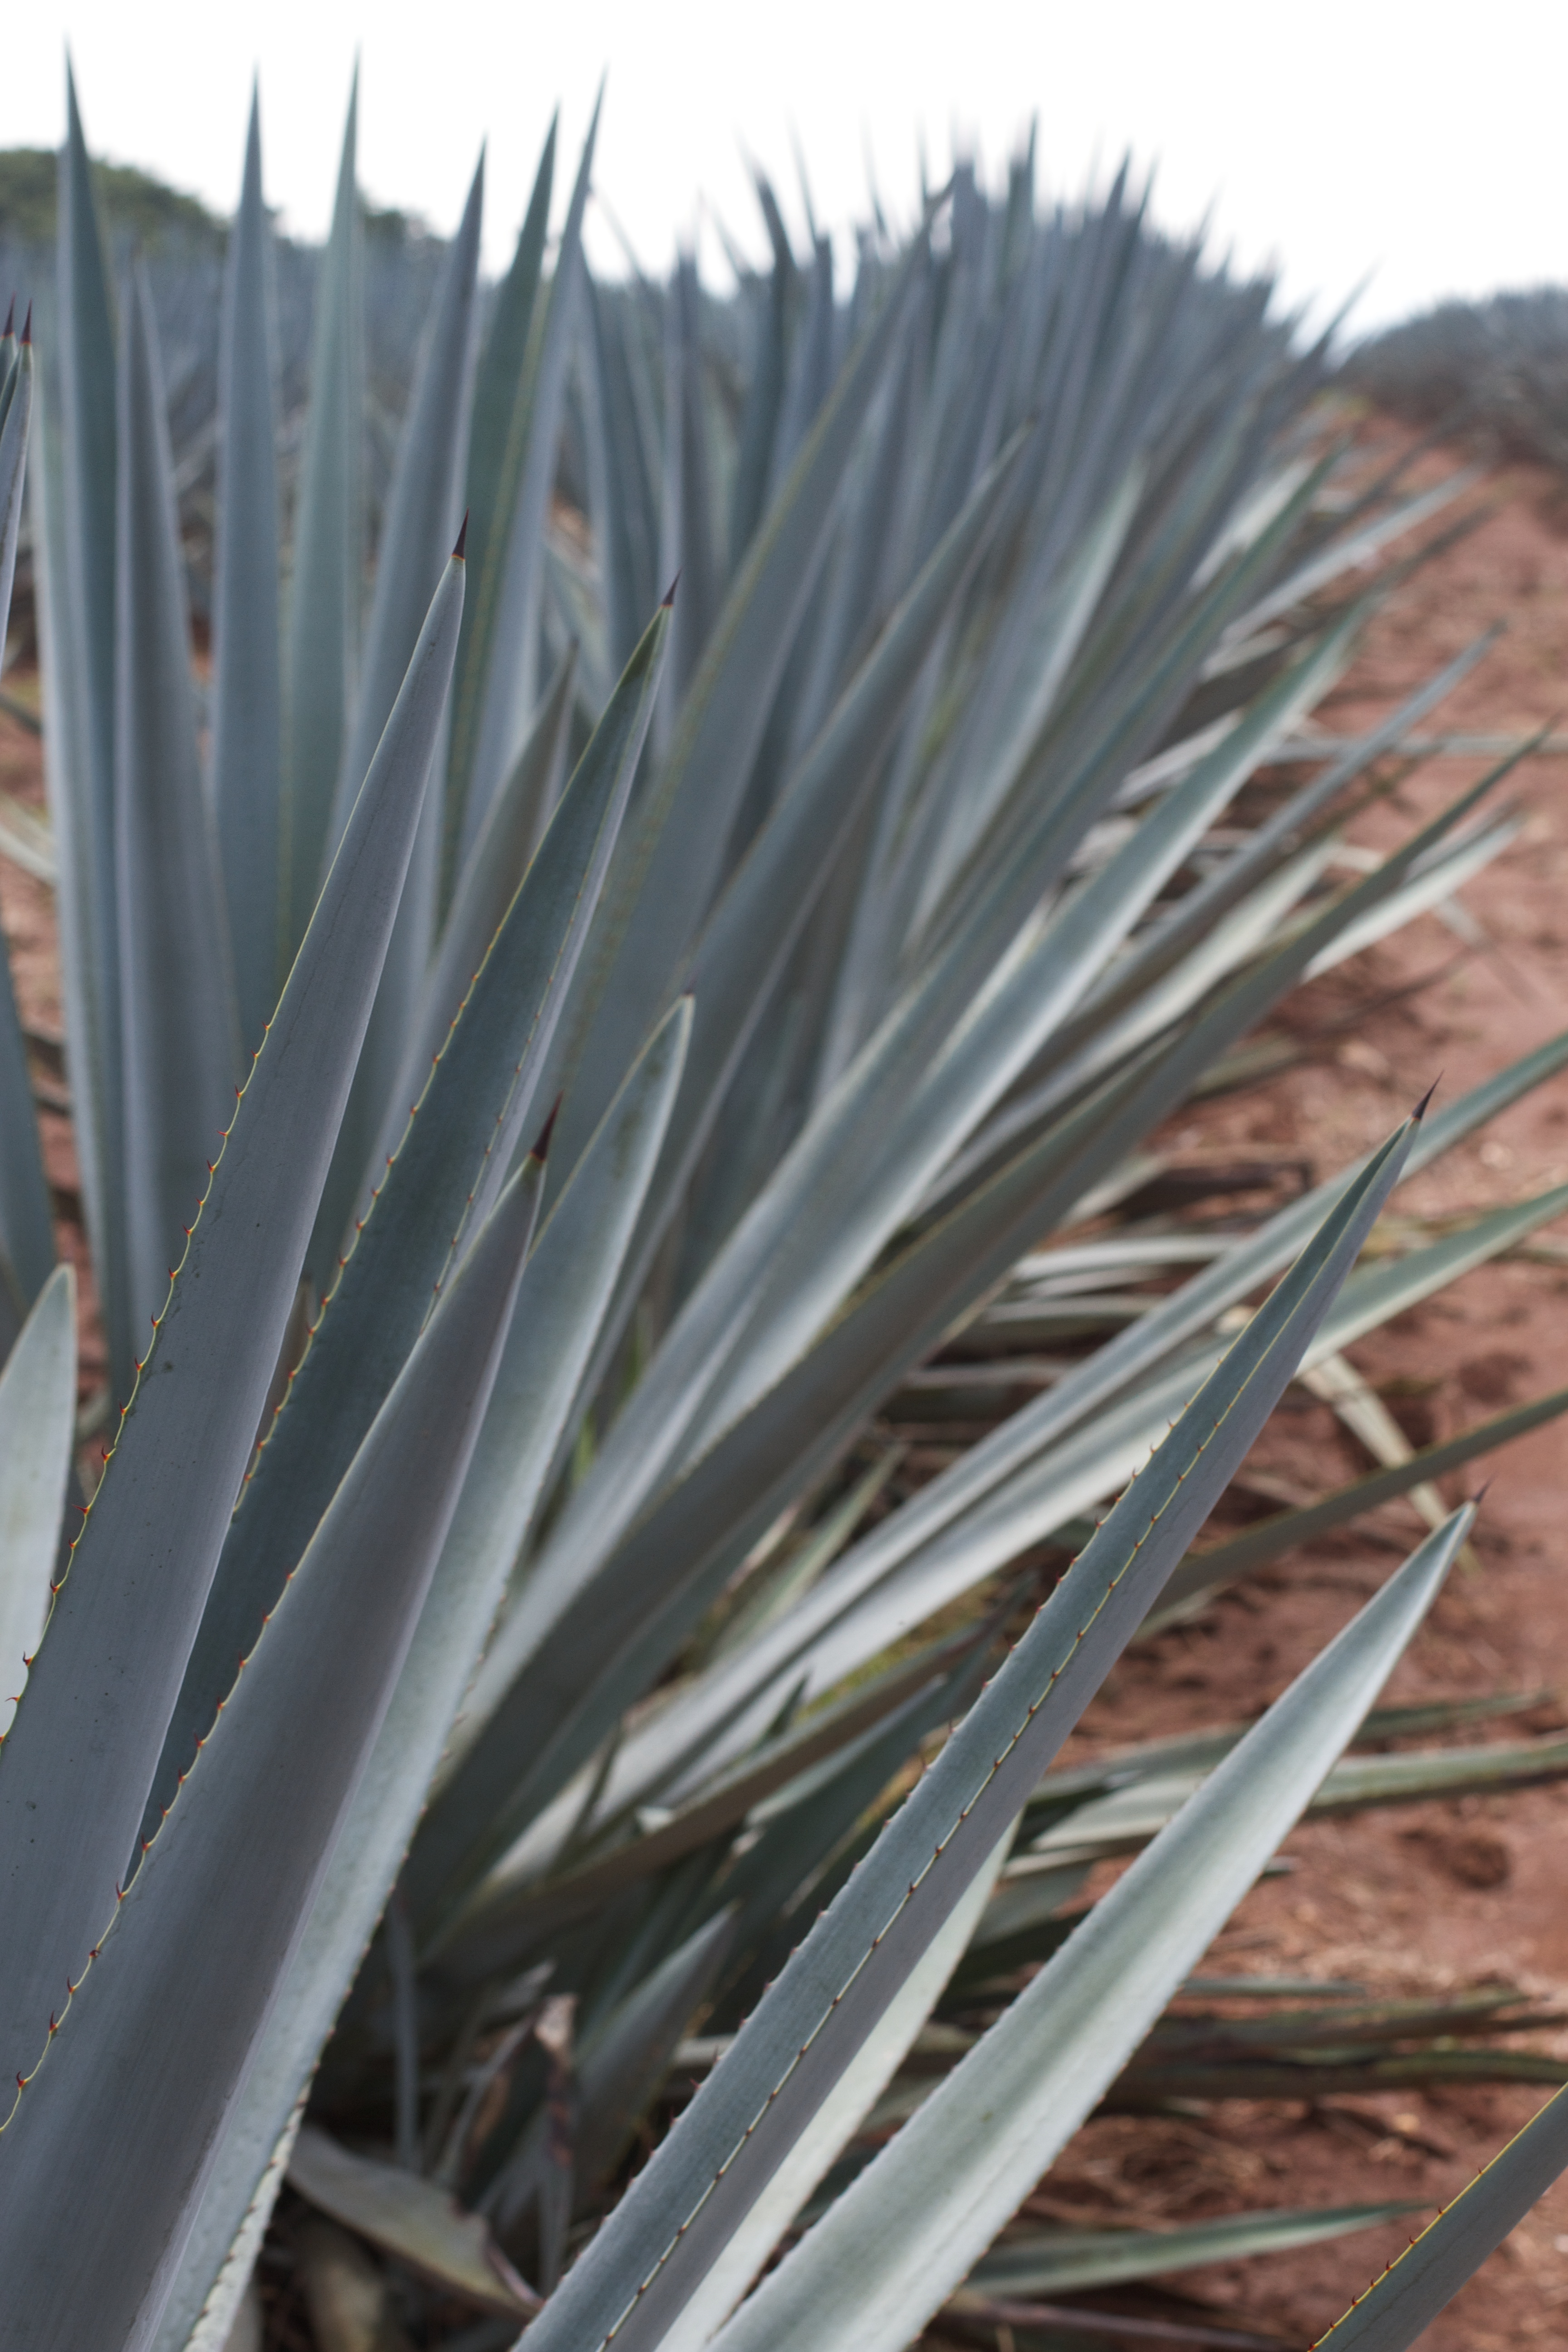
grass, plant, leaf, flower, botany, flora, agave, flowering plant, grass family, plant stem, land plant, thorns spines and prickles, arecales, agave azul